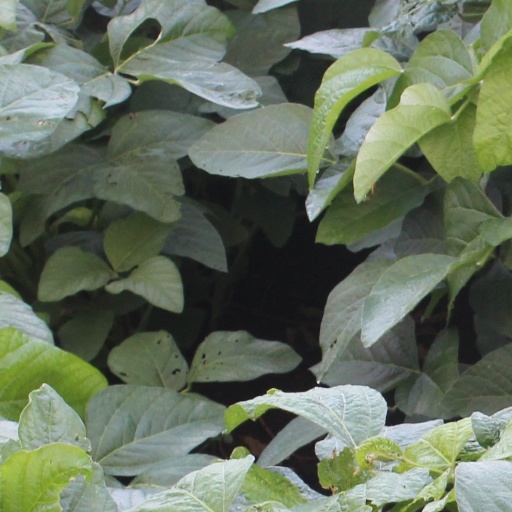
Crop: soybean